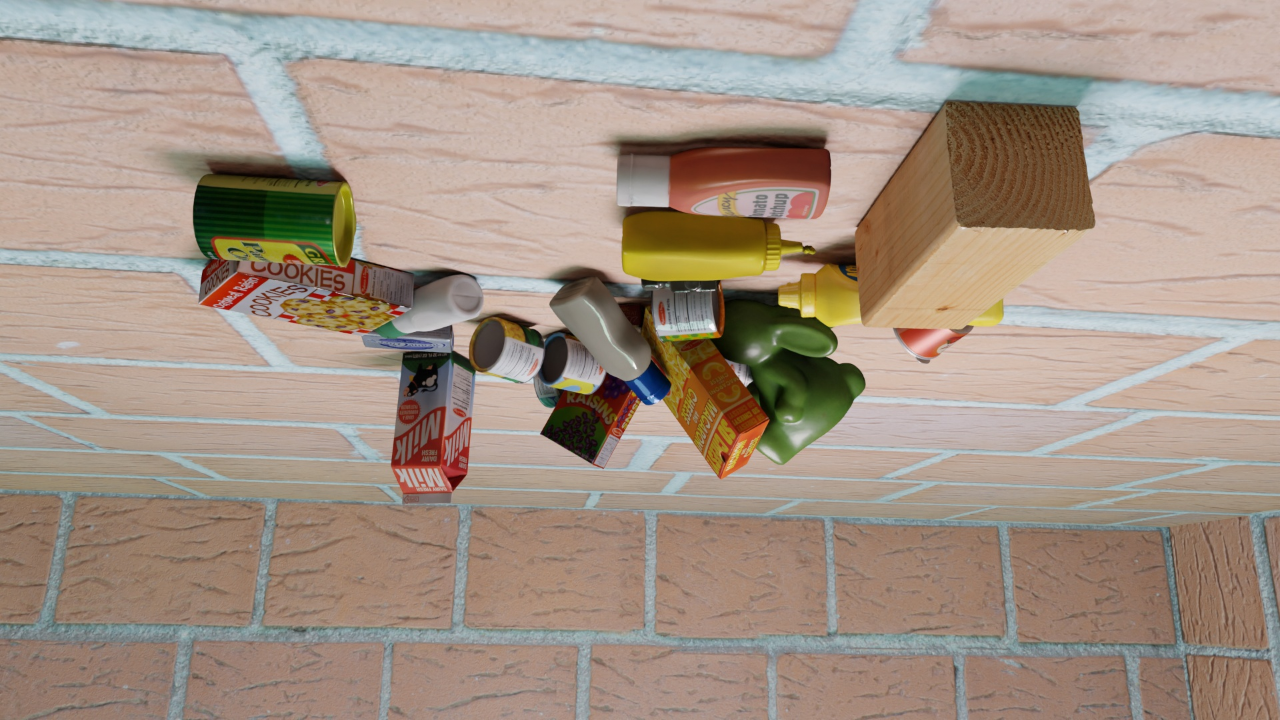
Question:
What are the five normalized (x, y) points between 0 and 1 in the image that outline the grasp plane for the cream cheese packaging design? Your answer should be as Grasp center: [], Left finger base: [], Right finger base: [], Left finger tip: [], Right finger tip: [].
Answer: Grasp center: [0.346875, 0.518056], Left finger base: [0.344531, 0.504167], Right finger base: [0.348438, 0.531944], Left finger tip: [0.342969, 0.447222], Right finger tip: [0.347656, 0.480556]